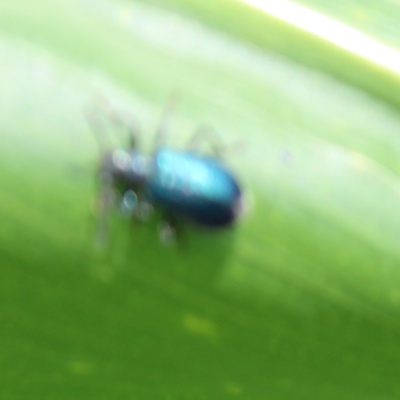
Crop: Maize
Condition: leaf beetle